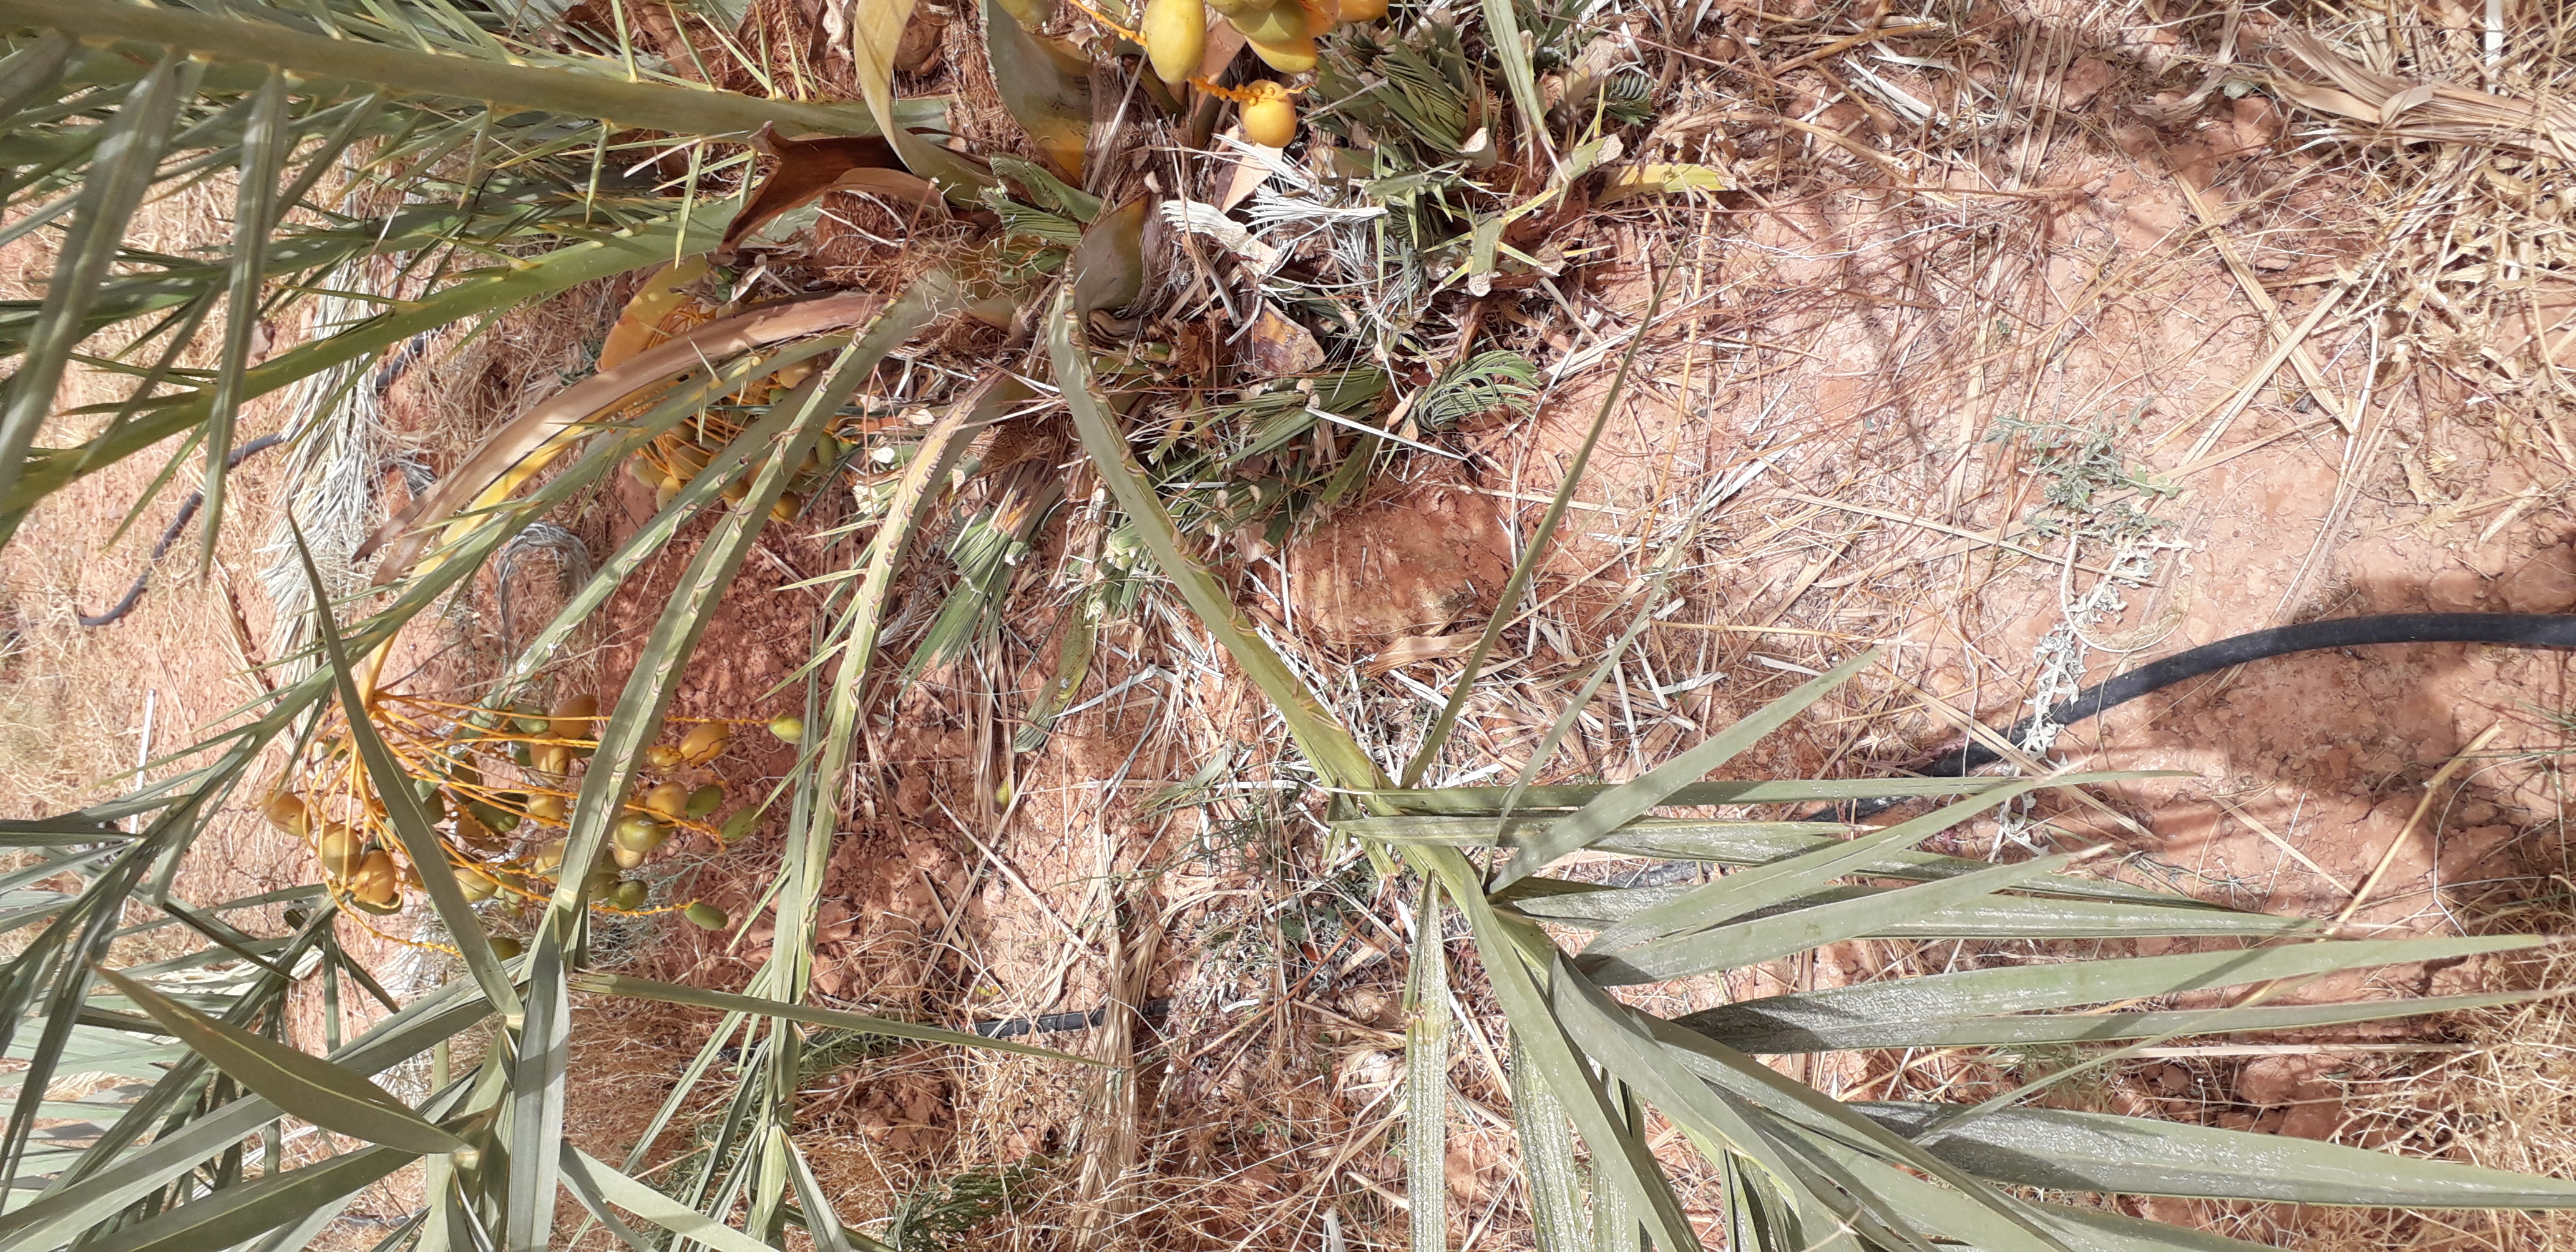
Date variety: Boumajhoul